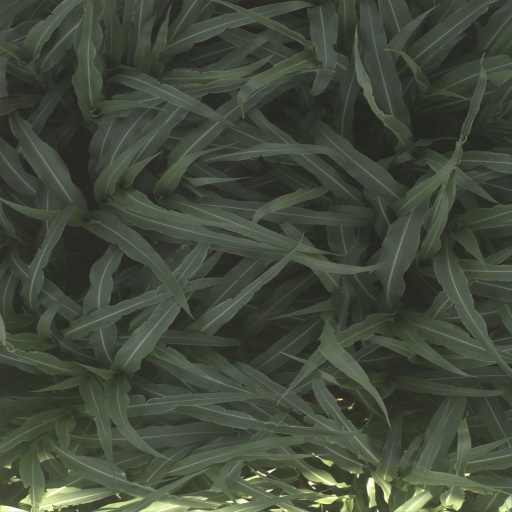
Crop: sorghum